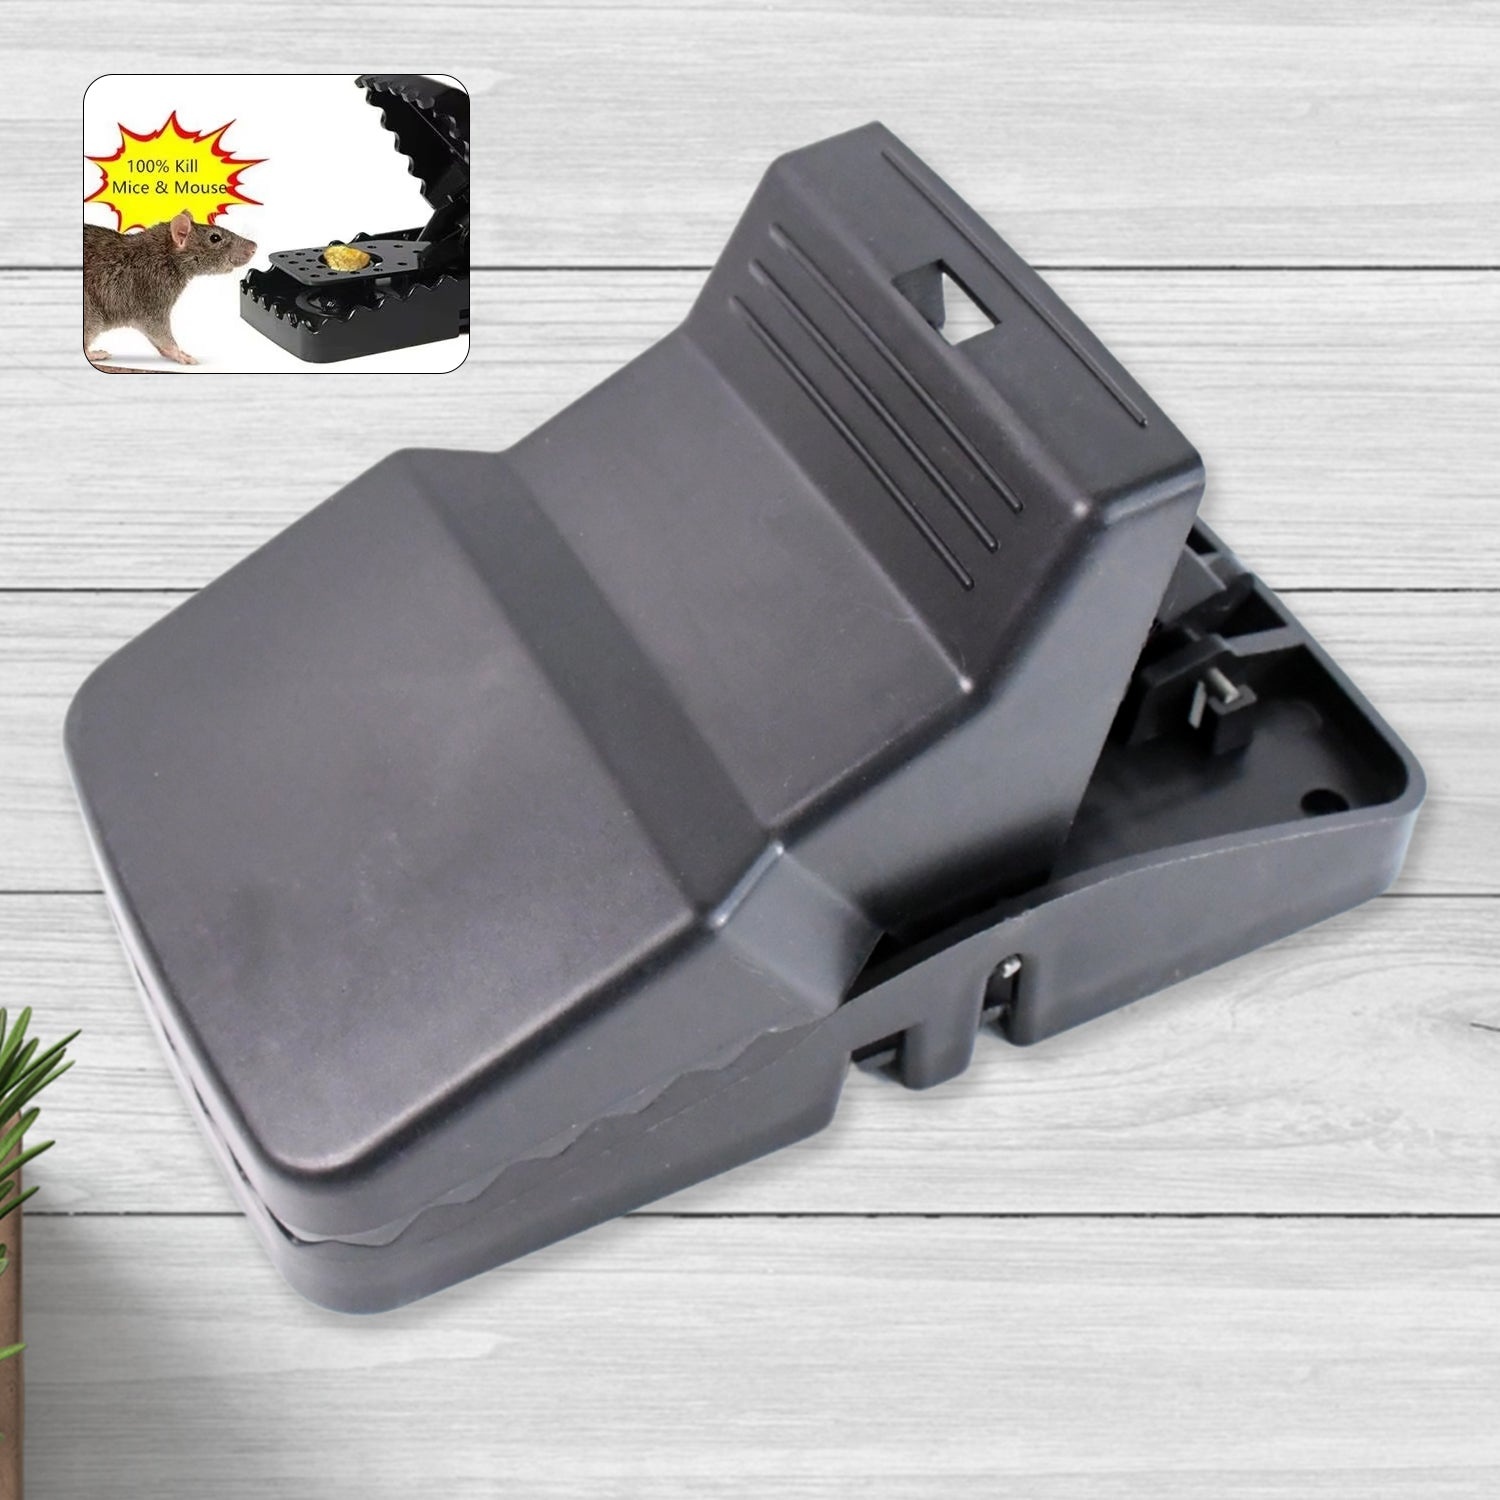
Big Mouse trap with extremely highly sensitive trigger mechanism (1 Pc)
Big Mousetrap with extremely highly sensitive trigger mechanism can be reused indoors and outdoors (1 Pc) Description:- Highly sensitive mousetrap: with a highly sensitive trigger mechanism, the trap is triggered, and all mice are killed when the mouse tries to approach the bait, providing excellent efficiency Durable and reusable: the mousetrap is made of hard, high quality plastic. They are very strong and washable, so they can be reused. Shark serrated design, strong biting force. No matter how small a mouse, Easy to install: all you need to do is press on the tail of the mousetrap, open the holder of the trap and then put the bait into the cup. Can put cheese, liver sausage, bacon, nougat cream, peanut butter, etc. Safe and efficient: the mouse can be caught by opening the mechanism in 1 second, and the spring is successful. The bait is easy and convenient to place. As soon as the mouse tries to approach the bait, the trap is triggered. Remember to place the mousetrap in a corner of the room where the child cannot touch it. Scope of application: it can be placed indoors and outdoors and catch mice in the garden, garage, kitchen, warehouse, bathroom, living room and cellar. Please place the opening 1 cm from the wall. Dimension:- Volu. Weight (Gm) :- 142 Product Weight (Gm) :- 196 Ship Weight (Gm) :- 196 Length (Cm) :- 12 Breadth (Cm) :- 5 Height (Cm) :- 11
Brand: MM Management Care
Category: Home & Garden > Household Supplies > Pest Control > Pest Control Traps > Snap Traps